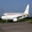
Label: airplane